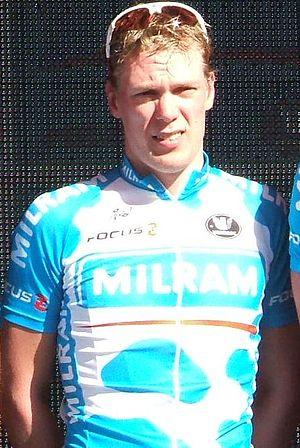
Wim Stroetinga, né le 23 mai 1985 à Drachten, est un coureur cycliste néerlandais, membre de l'équipe Vlasman. Spécialiste de la piste, il est notamment vice-champion du monde du scratch en 2007 et 2008.